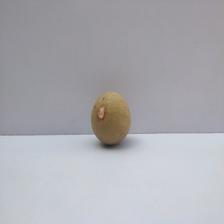
Size: Small